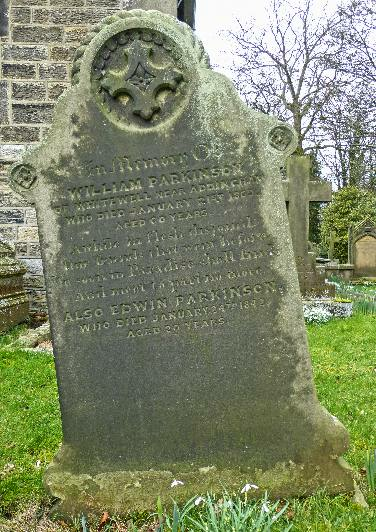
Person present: No